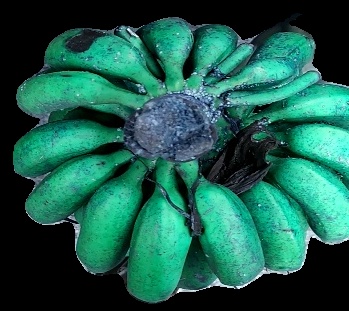
Variety: rasbale
Grade: grade3